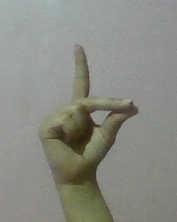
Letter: ta